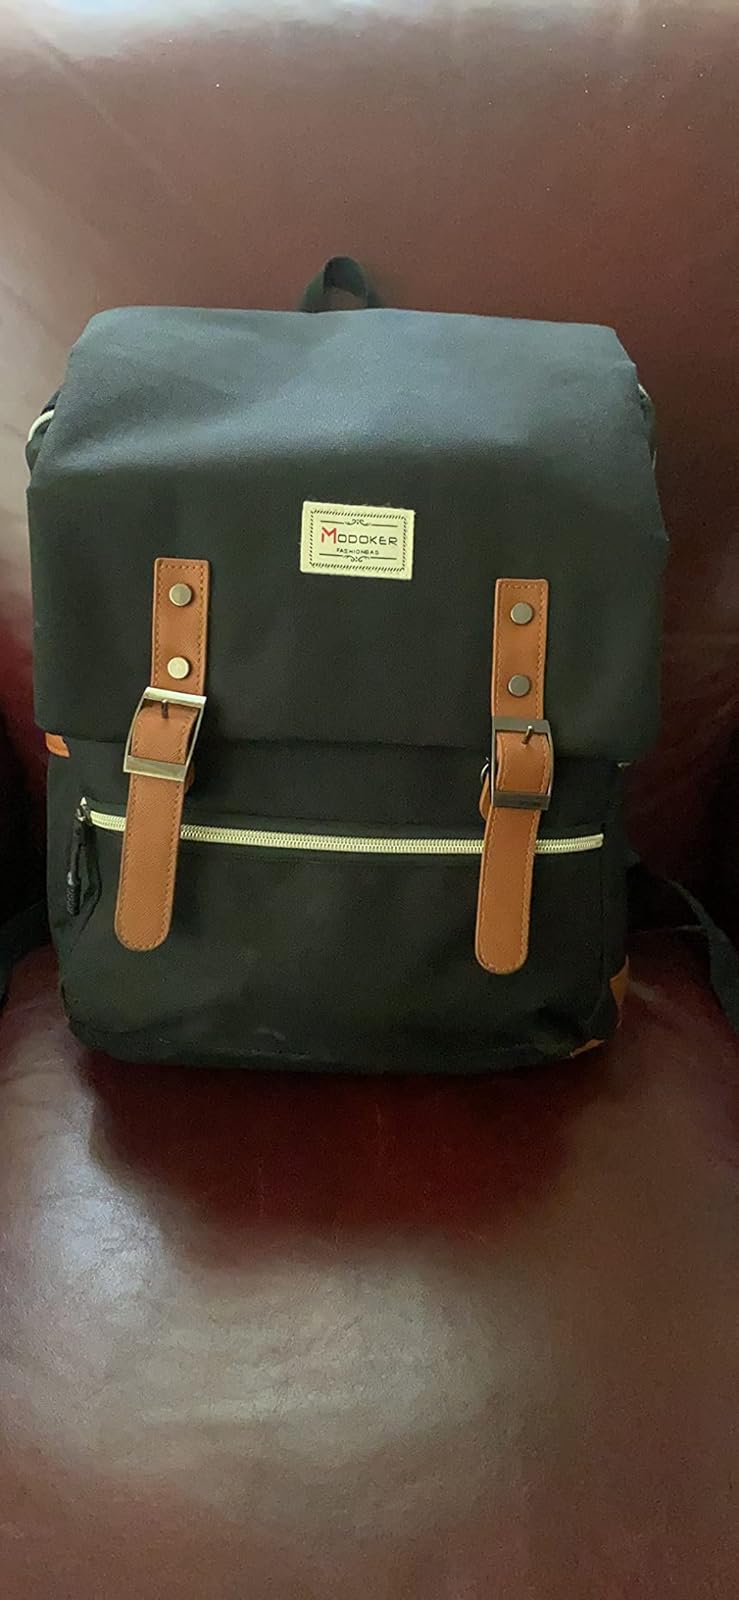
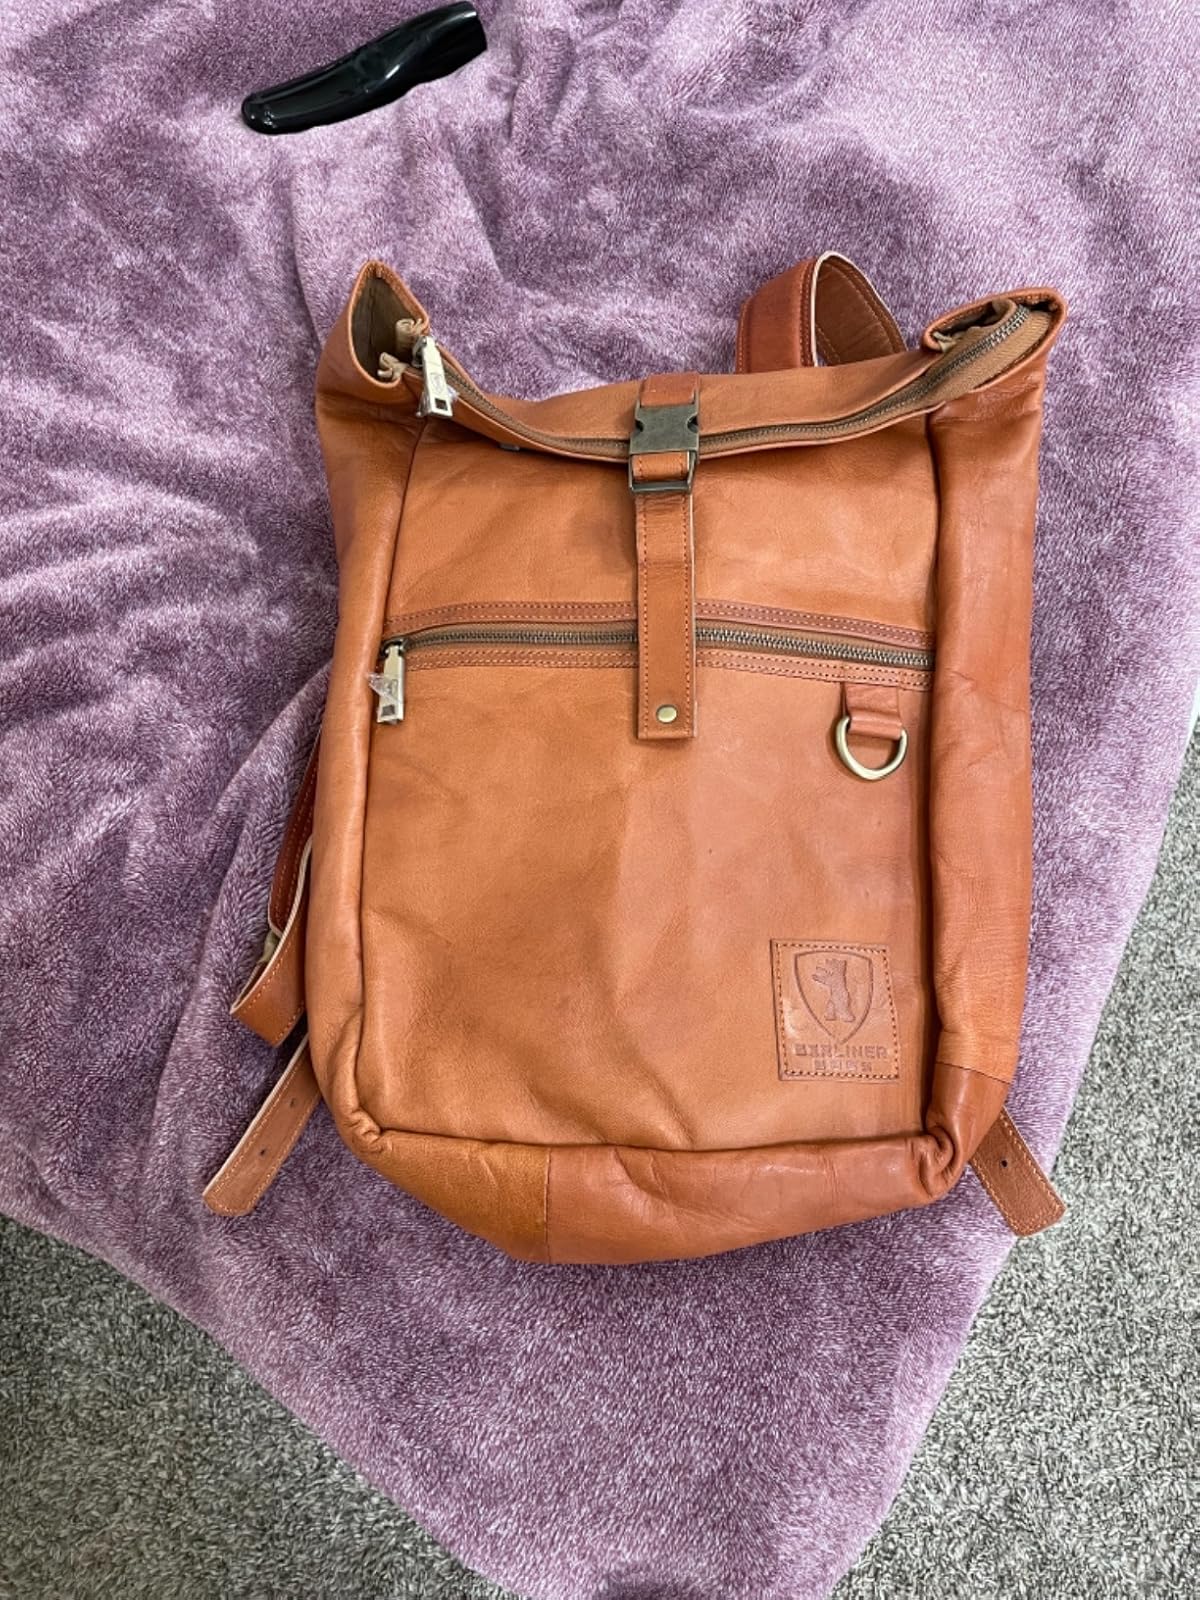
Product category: bag
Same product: no